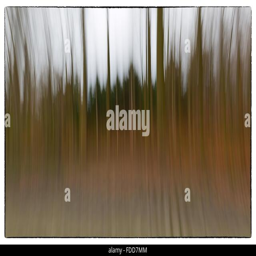
a conceptual photo using slow shutter speed of trees in a forest showing green and orange leaves